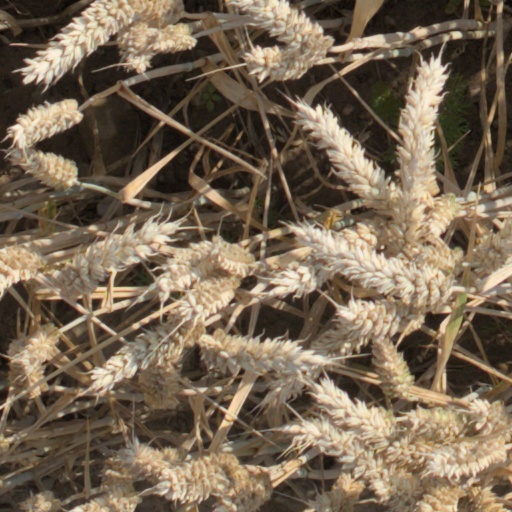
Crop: wheat